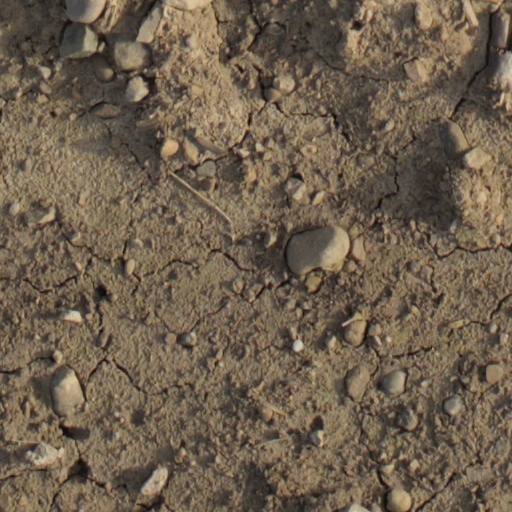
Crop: wheat